Denton Welch

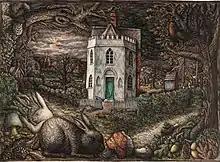
"The Coffin House" by Denton Welch (1946, private collection)

From an early age Welch's aptitude for art was evident, and in his journals he recalls his first still life (holly and beech leaves), completed when he was nine. However, his enrolment at Goldsmith's came initially out of his family's desire that he do something with his life after his return from China, any sort of activity associated with business evidently being ruled out of the question. It was through a fellow student that Welch sold his first artwork: a view of Hadlow Castle to Shell for a series of lorry posters featuring landmarks. It is now on display at the National Motor Museum at Beaulieu, Hampshire. He later failed to sell a painting of Lord Berners to its subject, but the experience generated a short story.